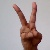
The image shows a hand gesture representing the letter 'V' in Indian Sign Language.